Answer in natural language. Consider the 3D positions of the objects in the scene and not just the 2D positions in the image. Is the centerpoint of  walnut wood open shelving unit at a higher height than black colour television? Choose between the following options: no or yes
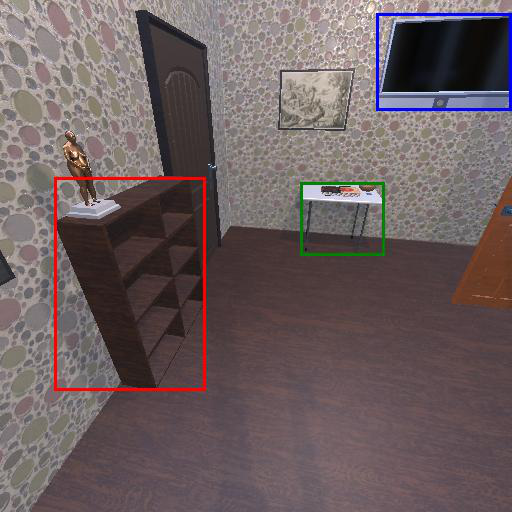
<answer>no</answer>